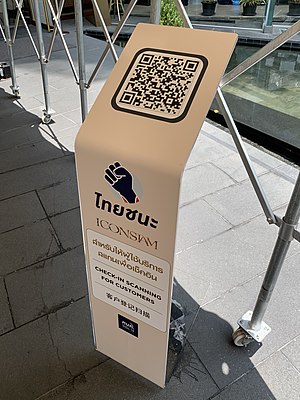
Thailand under coronaviruspandemien / Frygt for 2.bølge
Ved indgang til forretninger og indkøbscentre, skal der tjekkes ind med en såkaldt "Thai Chana"-app, så eventuelle smittekæder kan findes.
Thailand blev økonomisk hårdt ramt af coronavirusepidemien i 2020, hvor turisme stort set ophørte i løbet af marts måned og landet lukkede sine grænser den 26. marts, trods antallet af konstaterede smittede på 1.000 personer, med knap 900 hospitalsindlagte syge og fire dødsfald, på det tidspunkt var relativt lavt i forhold til en befolkning på knap 70 millioner.